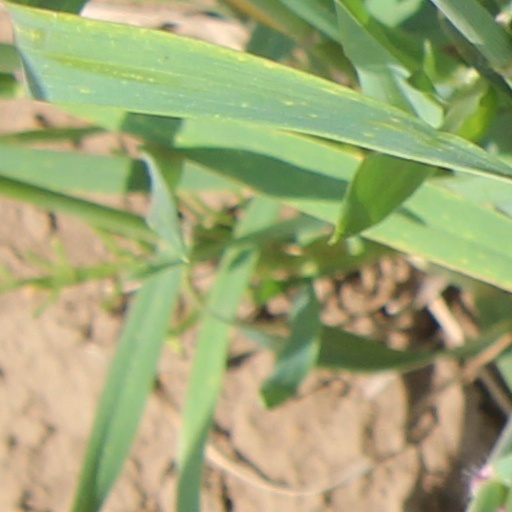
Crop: wheat